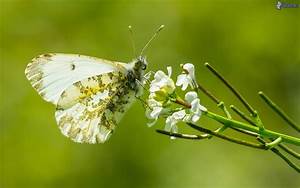
Label: butterfly